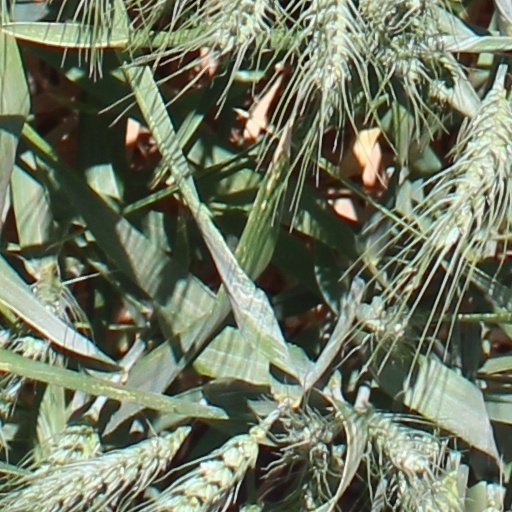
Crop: wheat